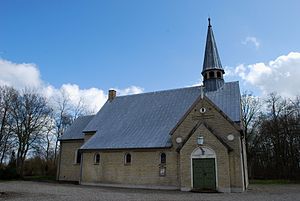
Stenderup (Sønderborg Kommune)
Stenderup Frimenighedskirke
Stenderup er en landsby på halvøen Sundeved i Sønderjylland, beliggende 3 km syd for Vester Sottrup og 3 km nordvest for Dybbøl. Landsbyen hører til Sønderborg Kommune og ligger i Region Syddanmark.